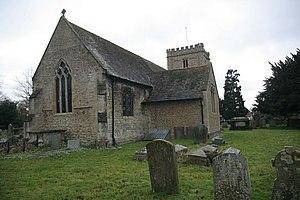
Warborough est un village et une paroisse civile de l'Oxfordshire, en Angleterre. Il est situé à quatre kilomètres au nord de la ville de Wallingford, et à une quinzaine de kilomètres au sud d'Oxford. Administrativement, il relève du district du South Oxfordshire. La paroisse civile comprend également le hameau voisin de Shillingford, situé sur les berges de la Tamise. Au moment du recensement de 2011, la paroisse comptait 987 habitants.